Royalist War

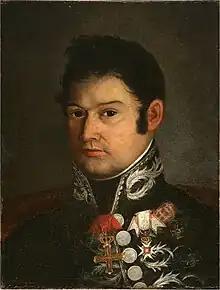
Portrait of the liberal general Francisco Espoz y Mina, who managed to defeat the royalists who were forced to flee to France.

Starting with the constitution of the Regency of Urgel, which "provided the counterrevolution with a centralized direction and a certain ideological coherence," the royalists consolidated their dominance over large areas of the northeast and north of Spain by establishing their own institutions to administer the territory they controlled: Juntas de Cataluña, Navarra, Aragón, Sigüenza and the Basque Country, the latter chaired by General Vicente Quesada and which had a member for each of the three provinces."The royalists consolidated their dominion over the northwest of Catalonia, the Maestrazgo (Aragon and the Valencian Country), half of Navarra and areas of the Basque Country, Galicia, Castilla y León" The Baron de Eroles, hero of the defense of Gerona during the Spanish War of Independence, was appointed Generalissimo of the Royalist Armies in Catalonia and extended the uprising, taking the cities of Balaguer, Puigcerdá, Castellfollit de Riubregós and Mequinenza.